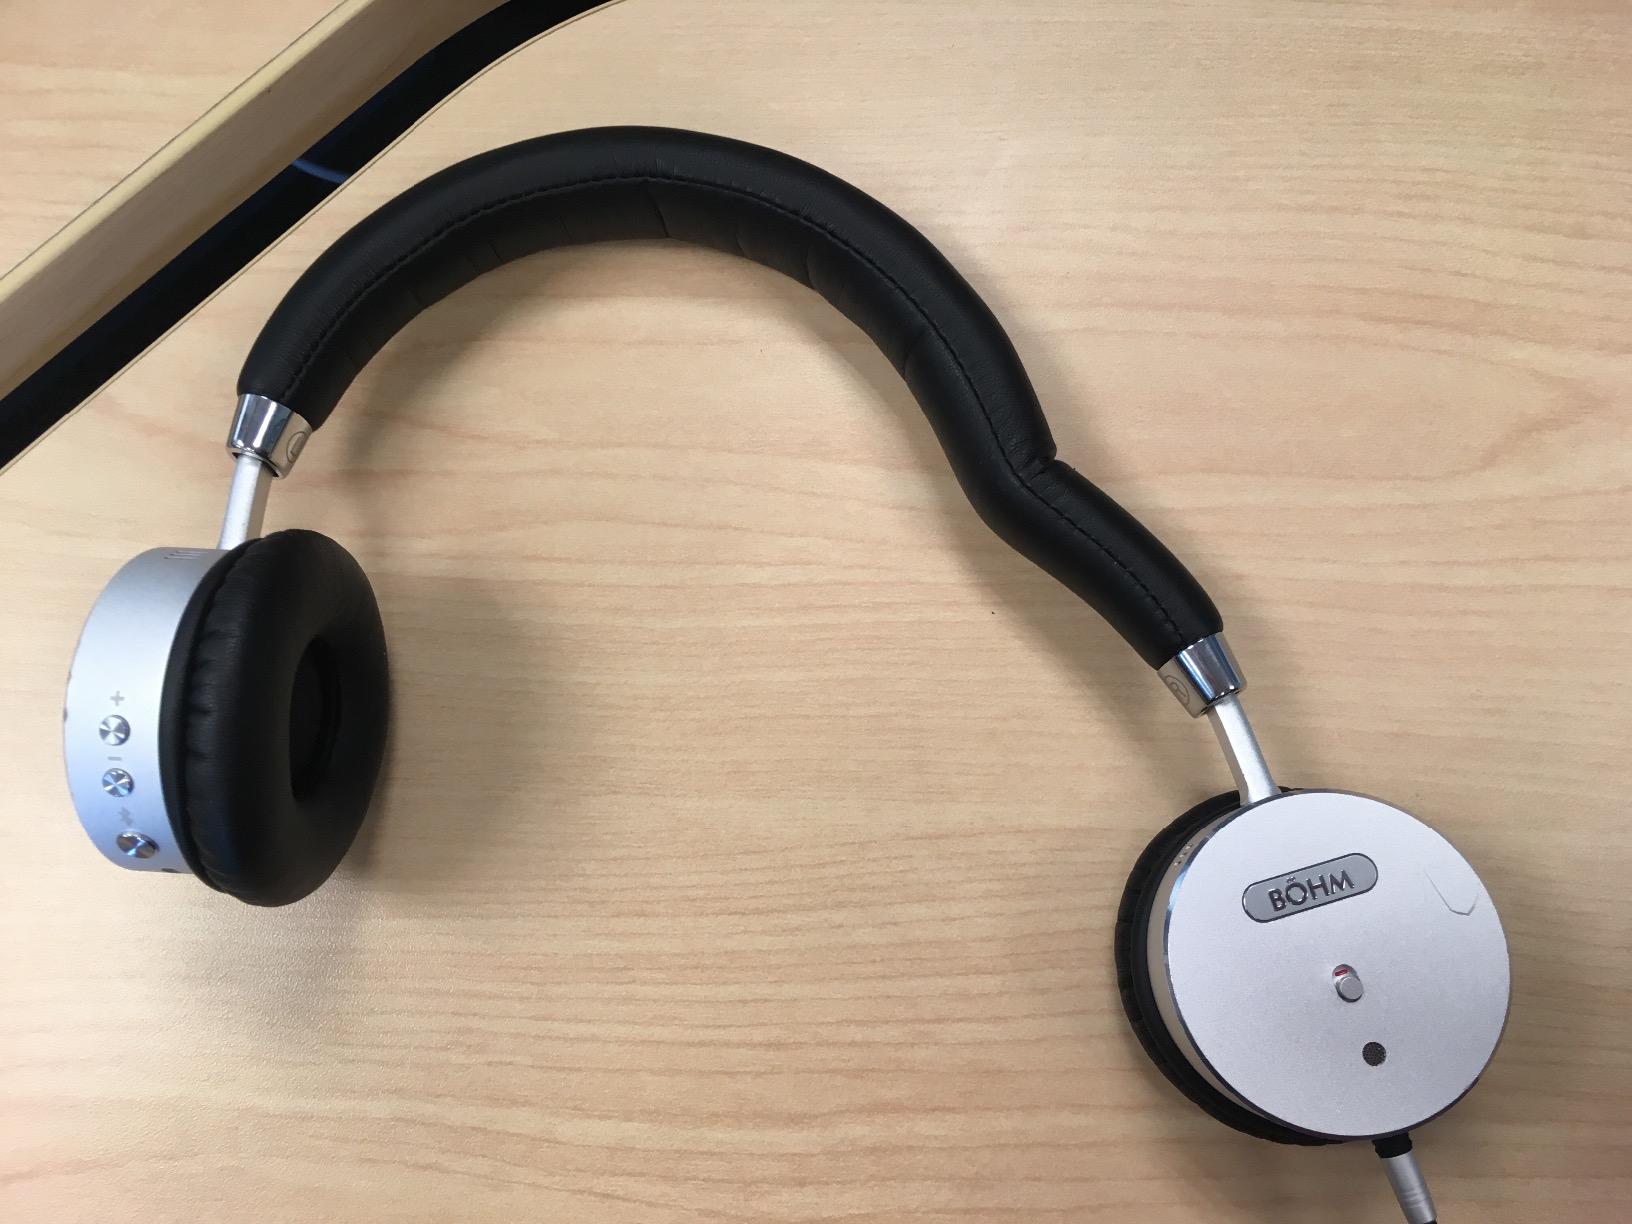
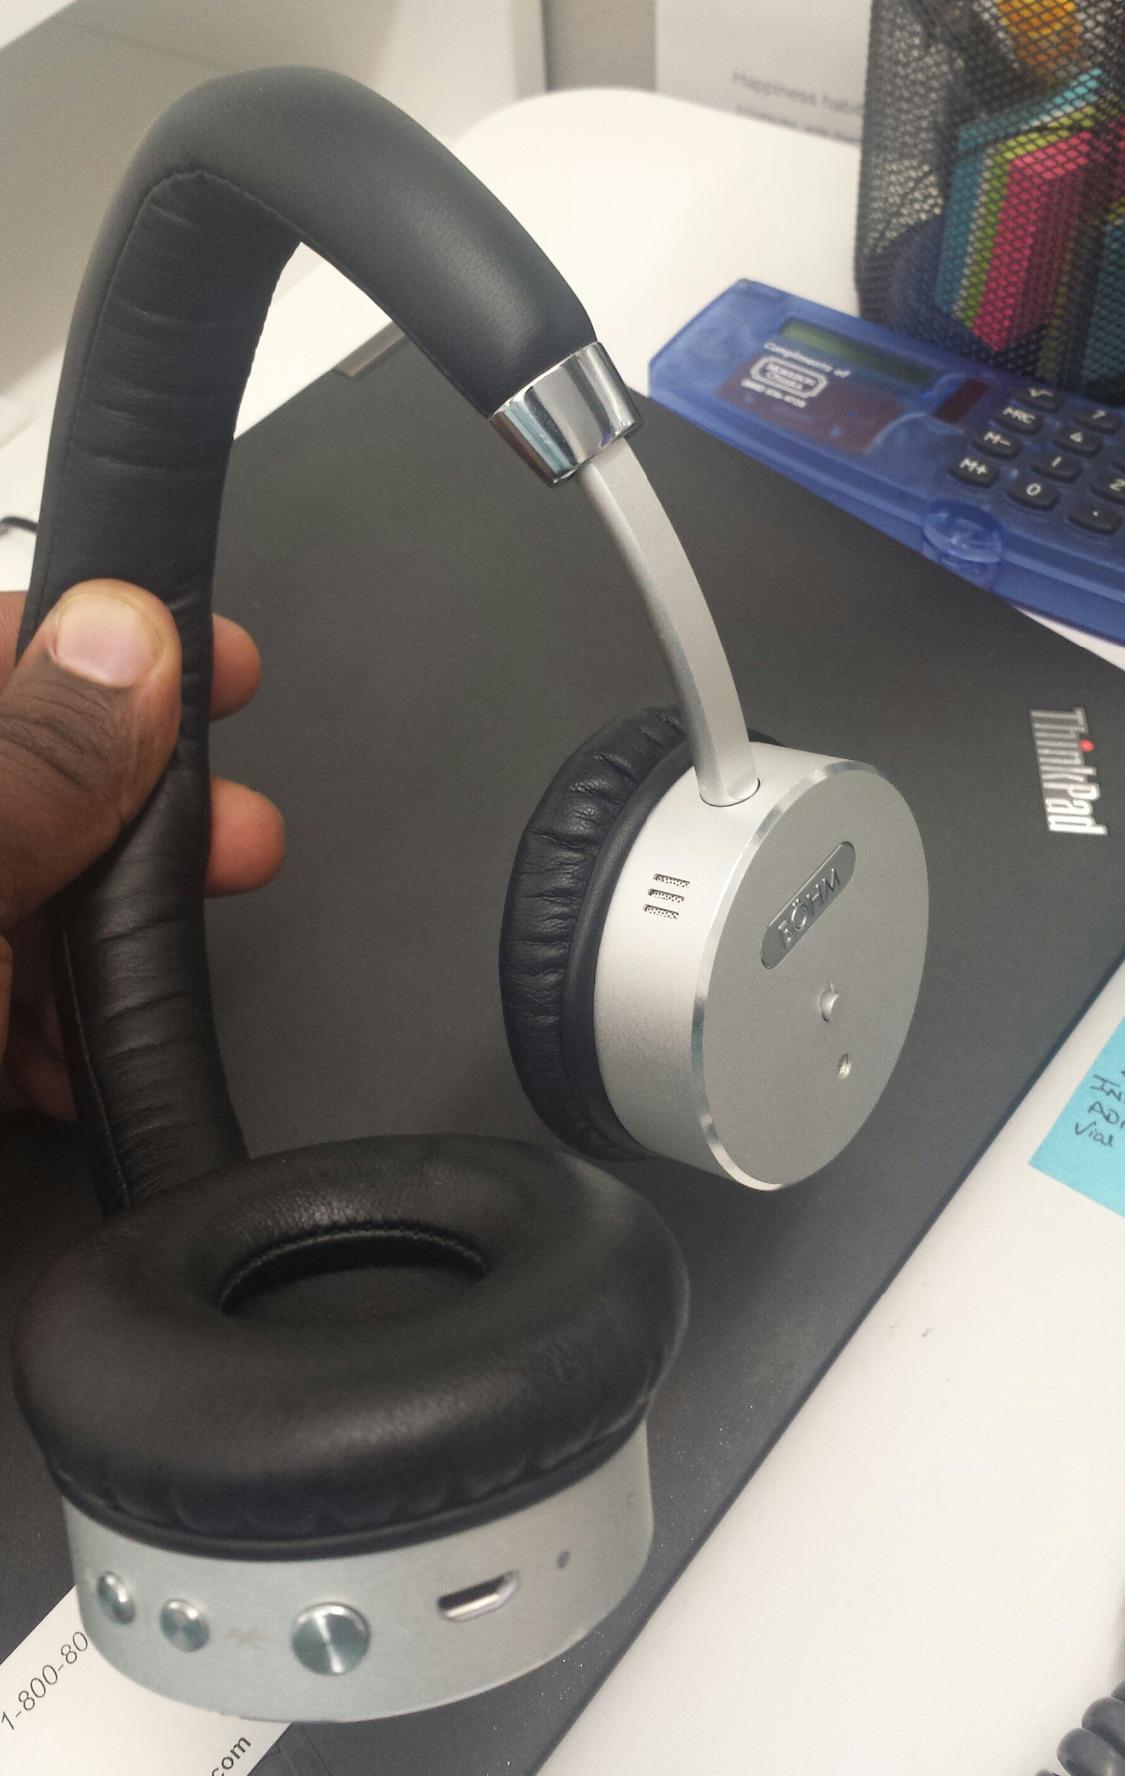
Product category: headphones
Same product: yes